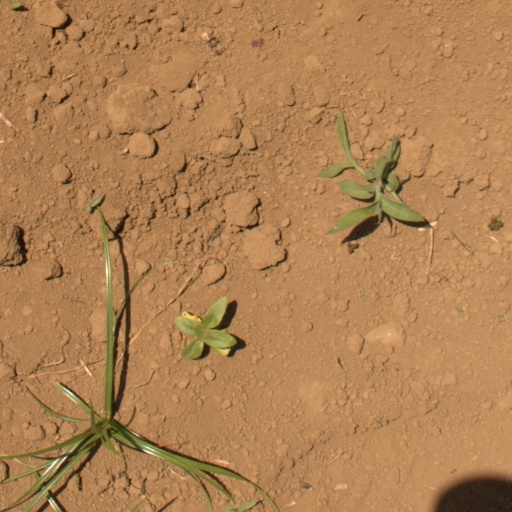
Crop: Jerusalem artichoke